Street Profits

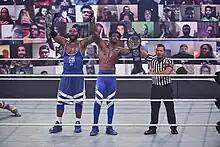
The Street Profits as SmackDown Tag Team Champions in November 2020

As part of the 2020 Draft in October, Dawkins and Ford were drafted to the SmackDown brand. They would then trade the Raw Tag Team Championship to The New Day (Kofi Kingston and Xavier Woods) - who had just been drafted to the Raw brand - in exchange for the latter team's SmackDown Tag Team Championship. This would make the Street Profits the second team to acquire the WWE Tag Team Triple Crown.